Dental material

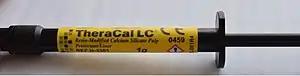
Calcium-silicate liner used as a pulp capping material

It is usually supplied as two pastes, a glycol salicylate and another paste containing zinc oxide with calcium hydroxide. On mixing, a chelate compound is formed. Light-activated versions are also available; these contain polymerization activators, hydroxyethyl methacrylate, dimethacrylate which when light activated will result in a polymerization reaction of a modified methacrylate monomer.